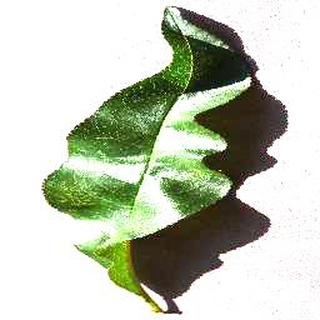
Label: healthy_peach